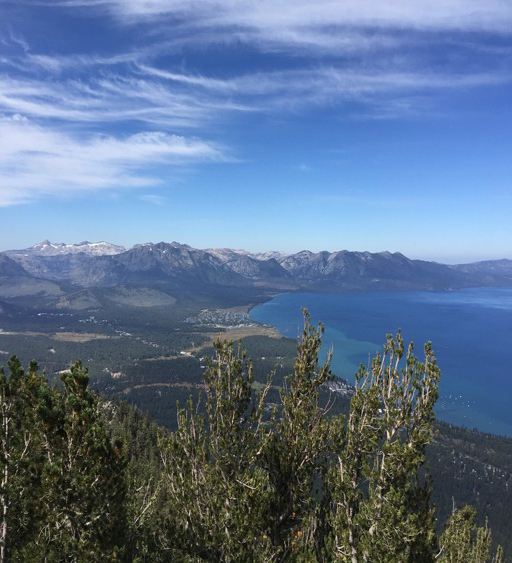
taken as we were heading up to take a gondola ride .